Nozawa Station

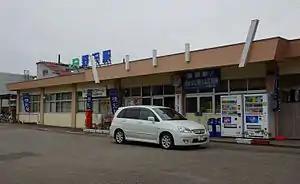
Nozawa Station, October 2013

is a railway station on the Ban'etsu West Line in the town of Nishiaizu, Yama District, Fukushima Prefecture, Japan, operated by East Japan Railway Company (JR East).